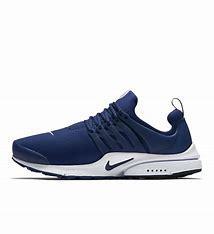
Brand: Nike
Model: Air Presto Essential